Aircraft industry of Russia

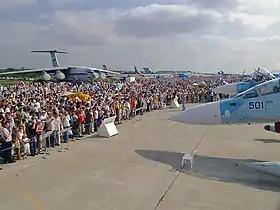
MAKS Airshow is a showcase event for the Russian aircraft industry.

Aircraft manufacturing is an important industrial sector in Russia, employing around 355,300 people. The dissolution of the Soviet Union led to a deep crisis for the industry, especially for the civilian aircraft segment. The situation started improving during the middle of the first decade of the 2000s due to growth in air transportation and increasing demand. A consolidation programme launched in 2005 led to the creation of the United Aircraft Corporation holding company, which includes most of the industry's key companies. After 2022, reviving the passenger aircraft industry in Russia became the main goal.